Judicial system of Japan

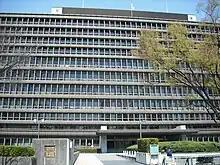
Osaka High Court

At the second tier are the district courts (地方裁判所 "chihō saibansho"), the principal courts of first instance. There are 50 district courts in the prefectural capitals, with additional 203 branches. Except for minor cases, which account for 80 to 90 percent of all adjudicated cases, trials require a three-judge panel. These are the courts of general jurisdiction and the principal court of first instance. District Courts have original jurisdiction in felony cases and in civil cases where the disputed amount is over ¥1,400,000. They also handle bankruptcy hearings. Each District Court trial is presided over by at least one judge: two associate judges are also called in for appellate cases from Summary or Family Courts, or for criminal cases where the maximum penalty would be in excess of one year in prison. Attorneys sit on either side of the courtroom, facing the center. In a criminal case, the accused faces the judges from the rear of the courtroom. The witness box is in the center, also facing the judges. In 2022, a new courthouse was opened, “'Intellectual Property High Court and Nakameguro Branch of Tokyo District Court' (commonly called as 'the Business Court'), in which the Intellectual Property High Court and three specialized divisions of the Tokyo District Court－ the Commercial Division, the Insolvency Division and the Intellectual Property Divisions － moved from Kasumigaseki."